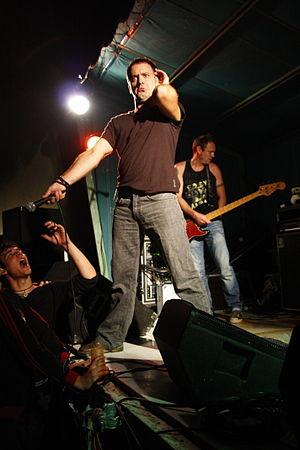
Lendakaris Muertos est un groupe de punk rock espagnol, originaire de Pampelune, Navarre. Il se caractérise par un punk orthodoxe rapide, des chansons très courtes, des chœurs continus et des paroles ironiques qui combinent humour et critique traitant des problèmes sociaux et politiques de l'Euskadi, de Navarre et du reste de l'Espagne.